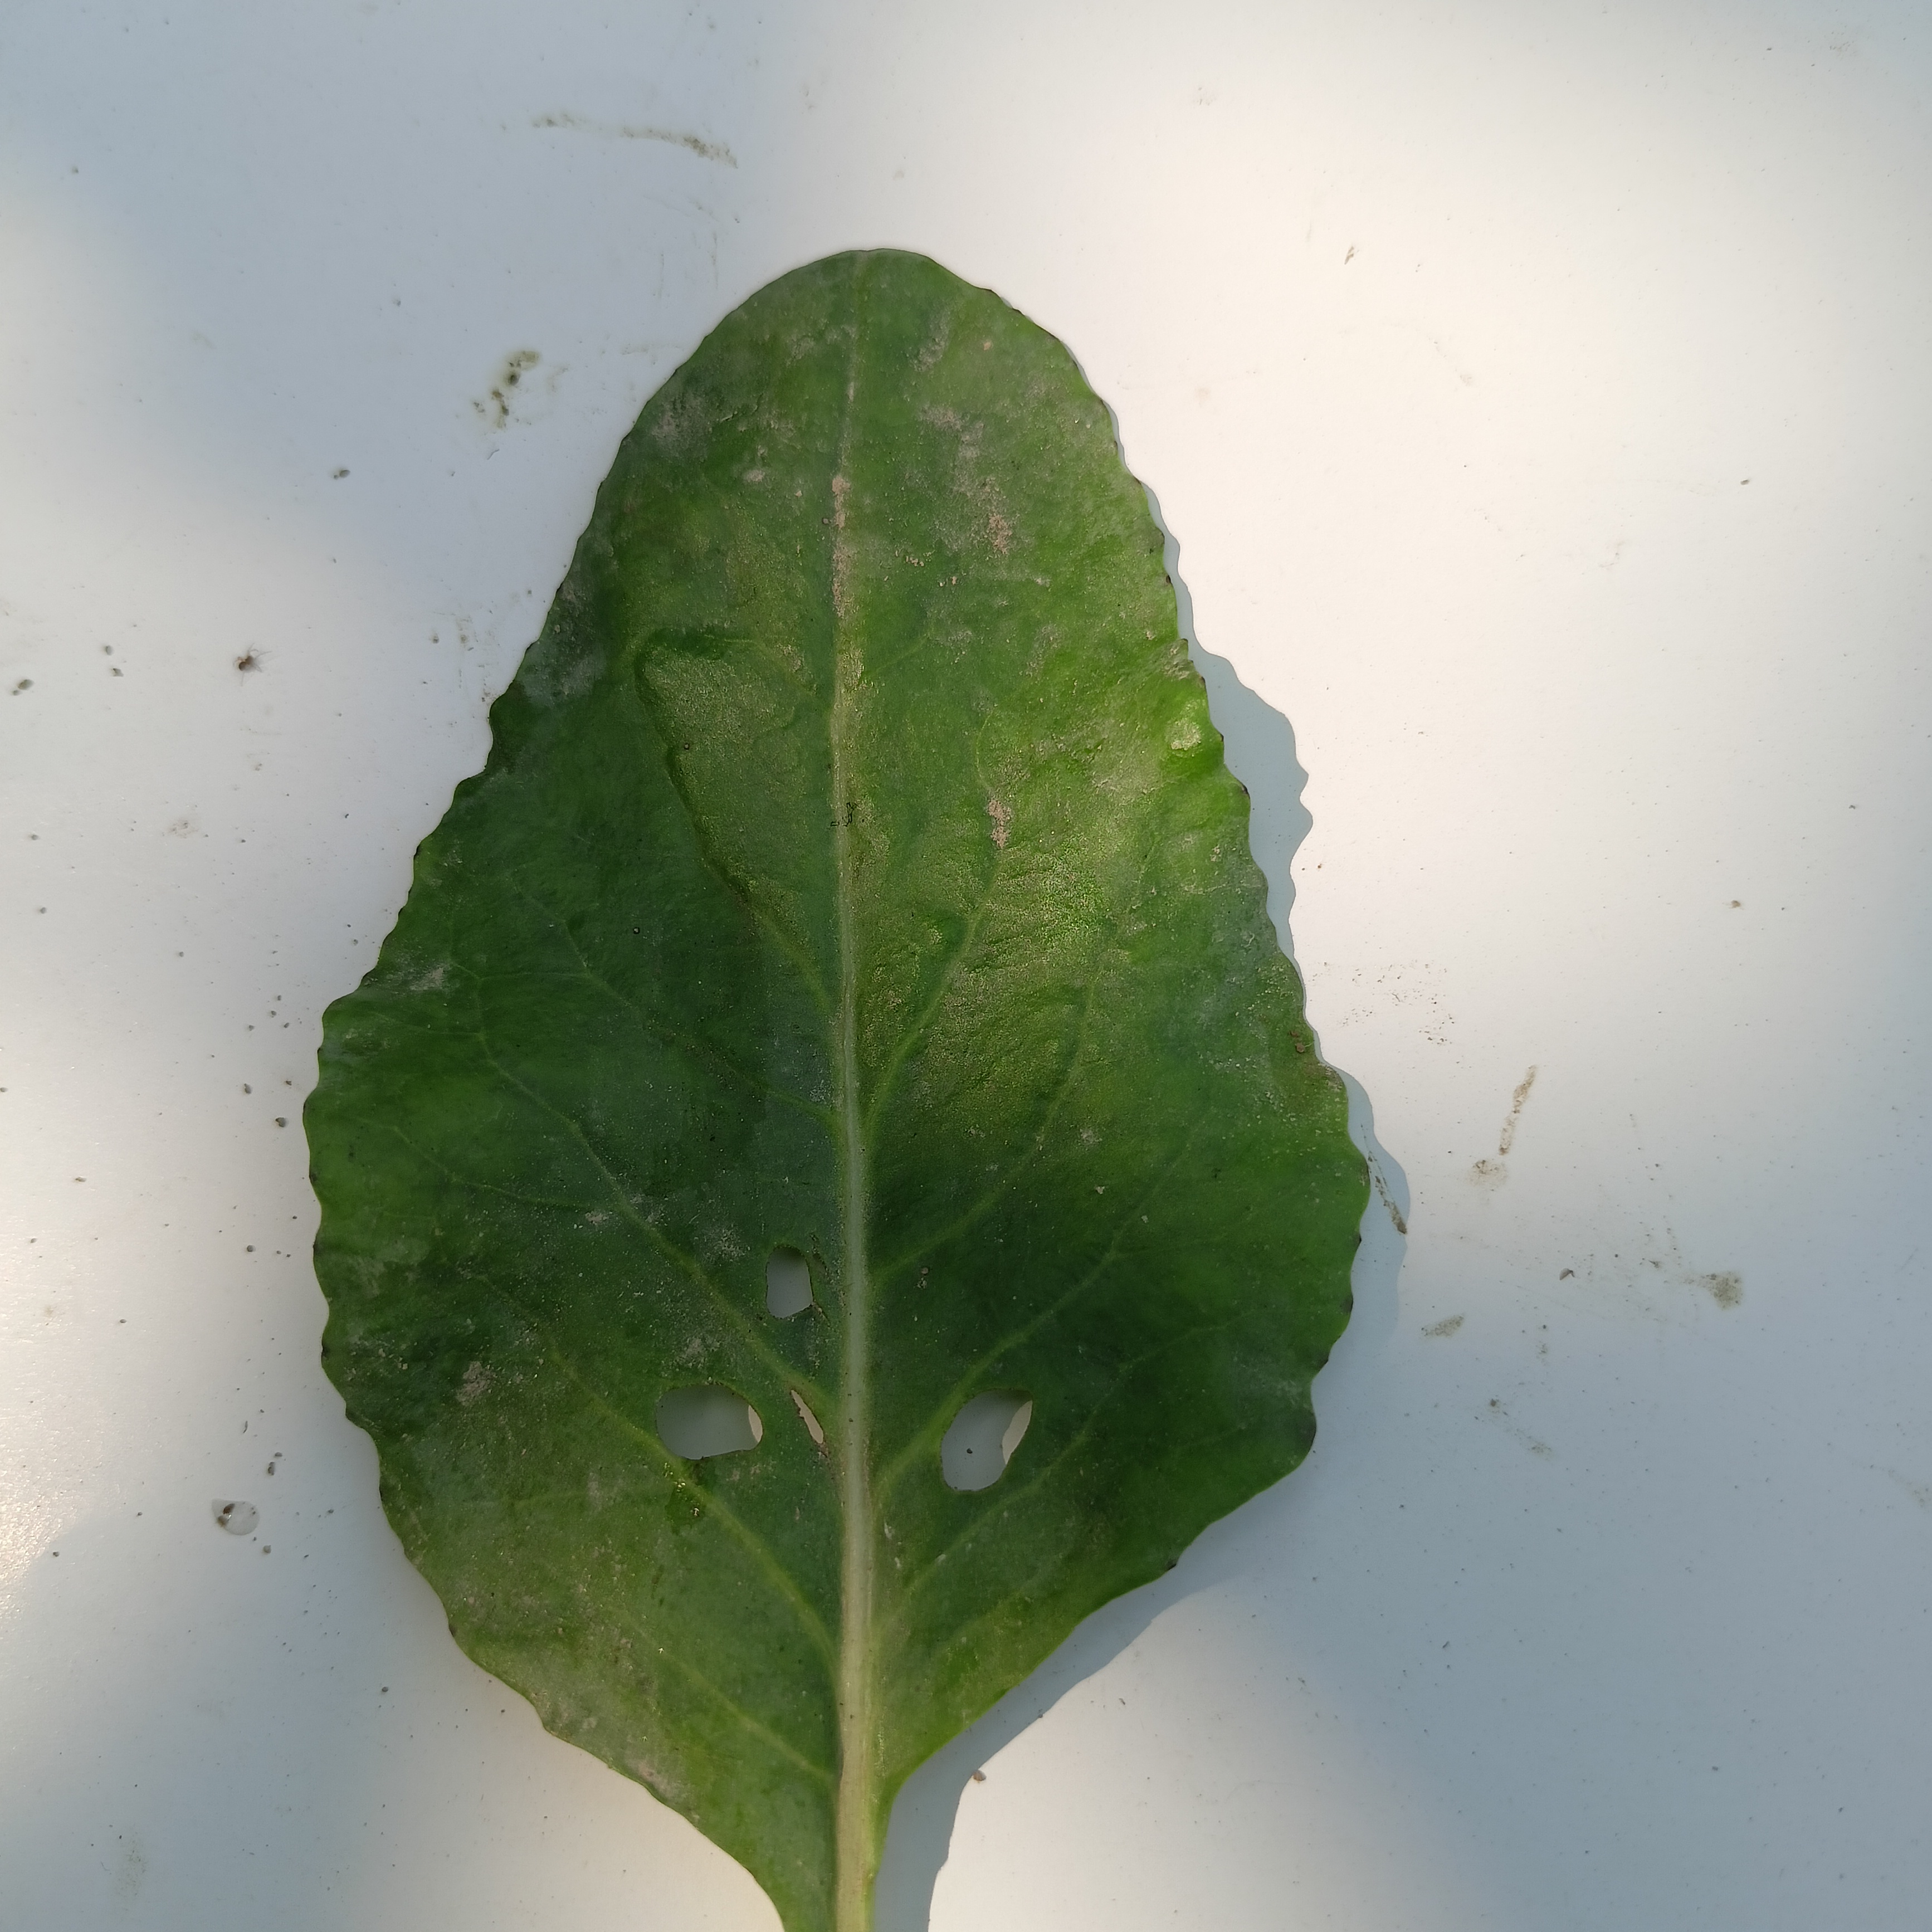
Label: Insect Hole